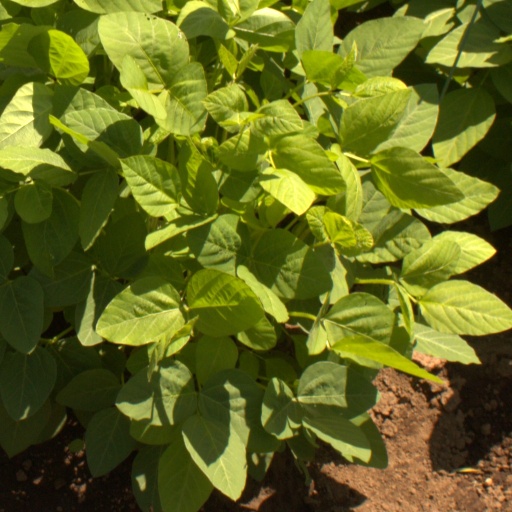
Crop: soybean